John McEnroe career statistics

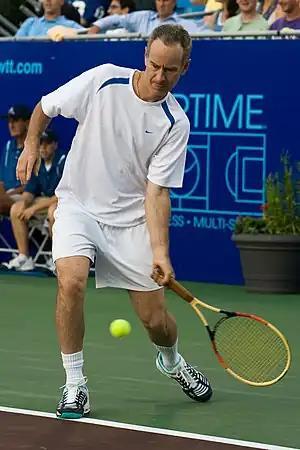

Note: during this period the year-end championships were called the Grand Prix Masters and were played in January of the following year.